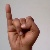
The image shows a hand gesture representing the letter 'I' in Indian Sign Language.